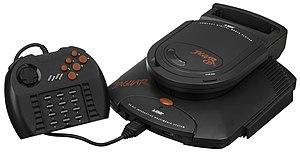
Atari Corporation était une entreprise américaine qui exerce son activité dans le domaine du développement, de la fabrication et de l'édition d'ordinateurs et de consoles de jeux vidéo, fondée en 1984 et disparue en 1996. Atari Corp. est fondée en juillet 1984, lorsque Warner Communications, qui a racheté Atari Inc. à Nolan Bushnell en 1976, vend les divisions informatique domestique et jeu vidéo sur console de Atari Inc. à Jack Tramiel. Les principales productions de Atari Corporation sont les ordinateurs Atari ST, Atari XE, Atari 7800, et les consoles Lynx et Jaguar. En 1996, JTS Corporation rachète Atari Corp. puis débauche des employés Atari Corp. et liquide ses stocks. En 1998, JTS Corp. fait faillite malgré l'apport de liquidité de Atari Corp. et revend des propriétés intellectuelles de Atari Corp. à Hasbro Interactive.
Le Jaguar CD est un périphérique pour la Jaguar d'Atari, permettant la lecture de CD-ROM.